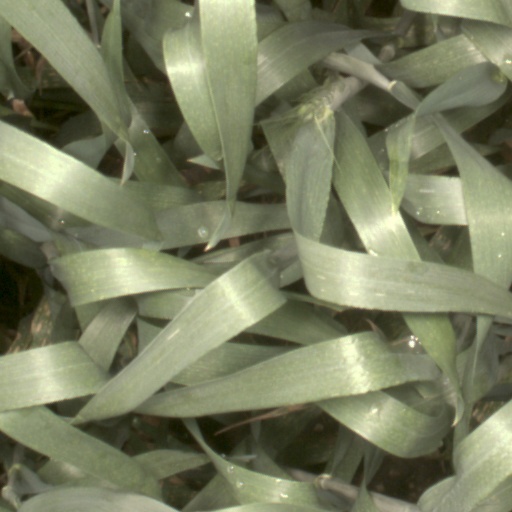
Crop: wheat